Harry Gozzard

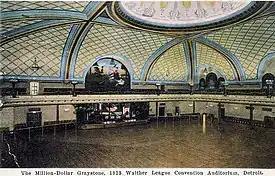
The Graystone Ballroom

"Trapeze Music & Entertainment Limited", an independent label and distributor with a loyal customer base in the UK, US and throughout mainland Europe, highlighted a quote in their reviews (borrowed from "Jazzviews" March 2021) by Derek Ansell, a regular contributor to Jazz Journal, stating, "Although these pieces vary tremendously from track to track the music is all well played and shines a spotlight on a musician who really deserved to be much better known than he was." In an article in "The Syncopated Times", Scott Yanow, who has written for Down Beat, Jazz Times, AllMusic, Cadence, Coda and the Los Angeles Times, stated, regarding the collection of Donahue's songs, that "it is a pity that it could not have been a three-CD set that included everything" that he recorded during 1940–48. Yanow also voiced his opinion in that article regarding the musical skills of Donahue and his band members, stating that "the musicianship is consistently excellent." The songs from that album are listed in the Spotify and Apple Music listening databases. Donahue's band has six songs on radio historian Alex Cosper's list of "Top Pop Hits of 1947."